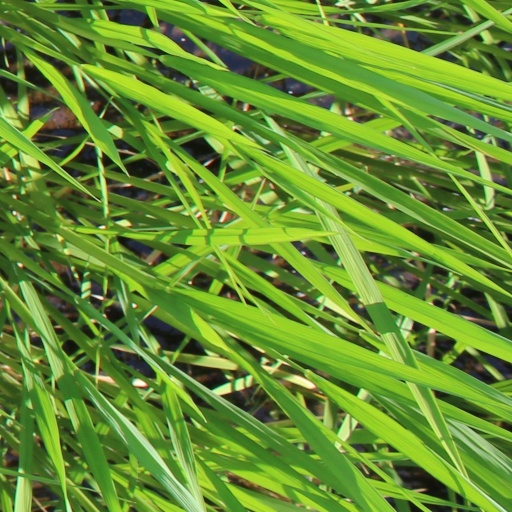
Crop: rice